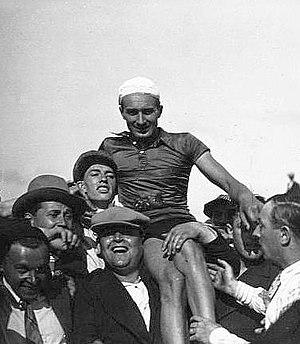
Armand Blanchonnet est un coureur cycliste français né le 23 décembre 1903 à Gipcy dans l'Allier et mort le 17 septembre 1968 à Cernay-la-Ville. Surnommé Le Phénomène, il est double champion olympique aux Jeux olympiques d'été de 1924, remportant la course en ligne individuelle et la course des nations.